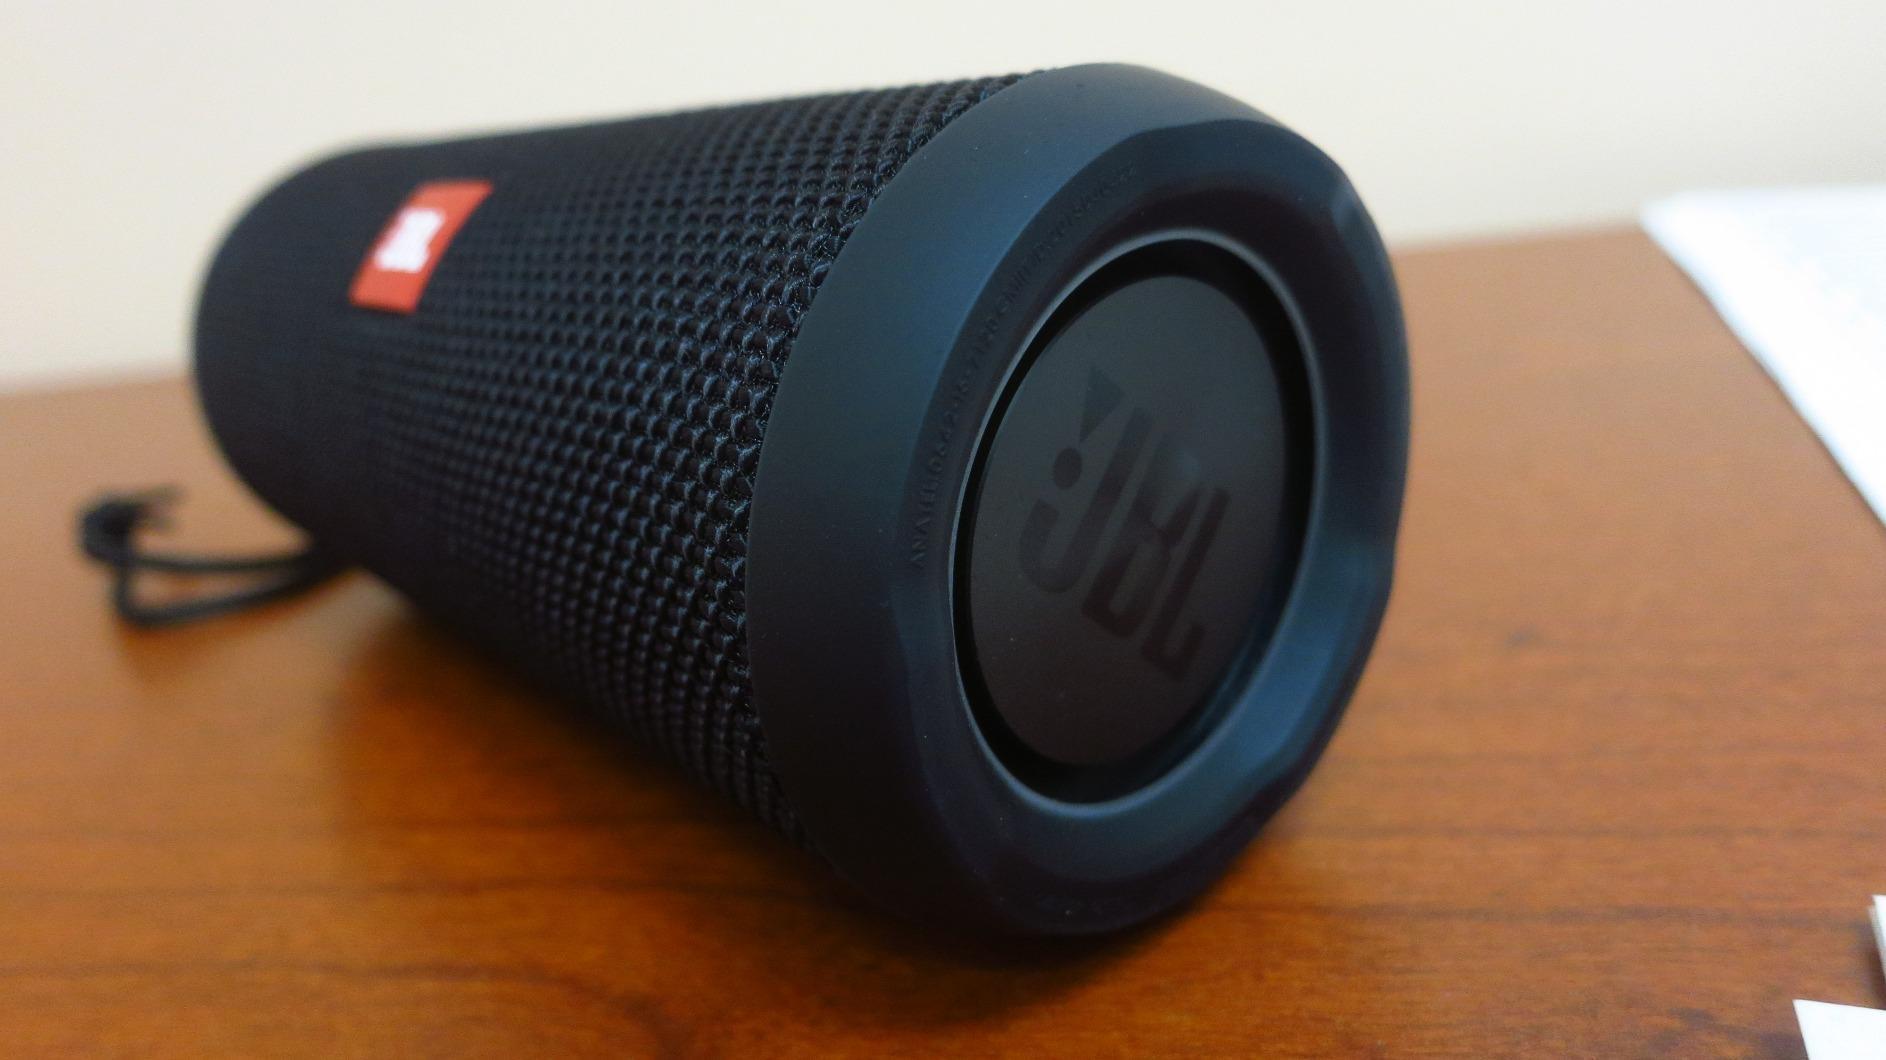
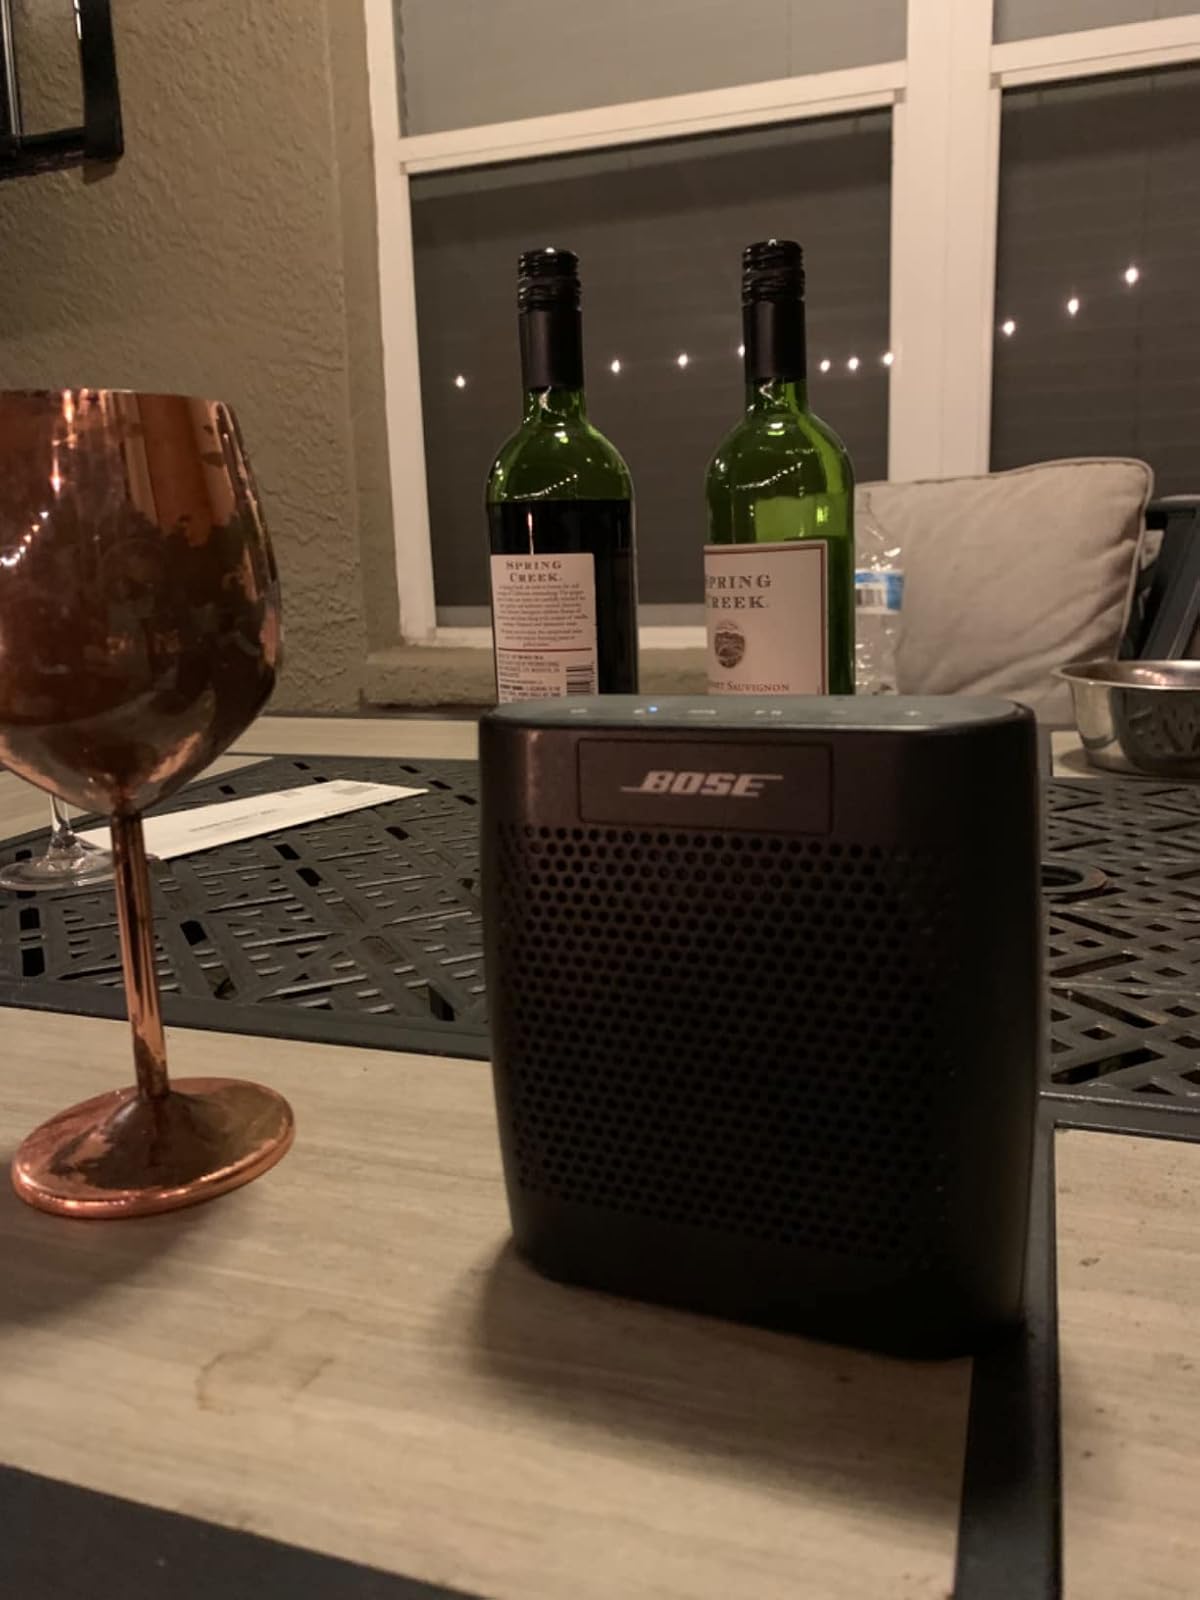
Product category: speaker
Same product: no